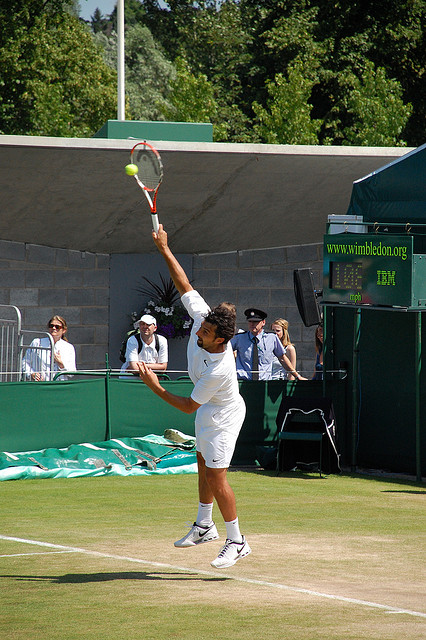
người đàn ông áo trắng đang chơi tennis trên sân